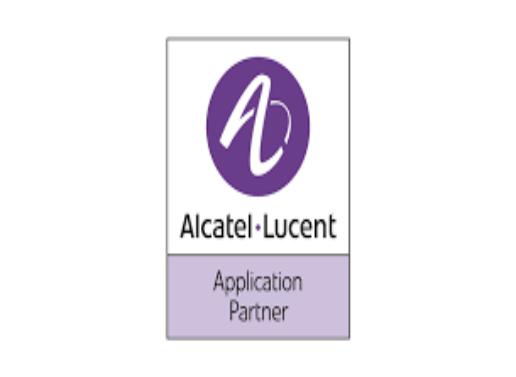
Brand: Alcatel-2
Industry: Electronic